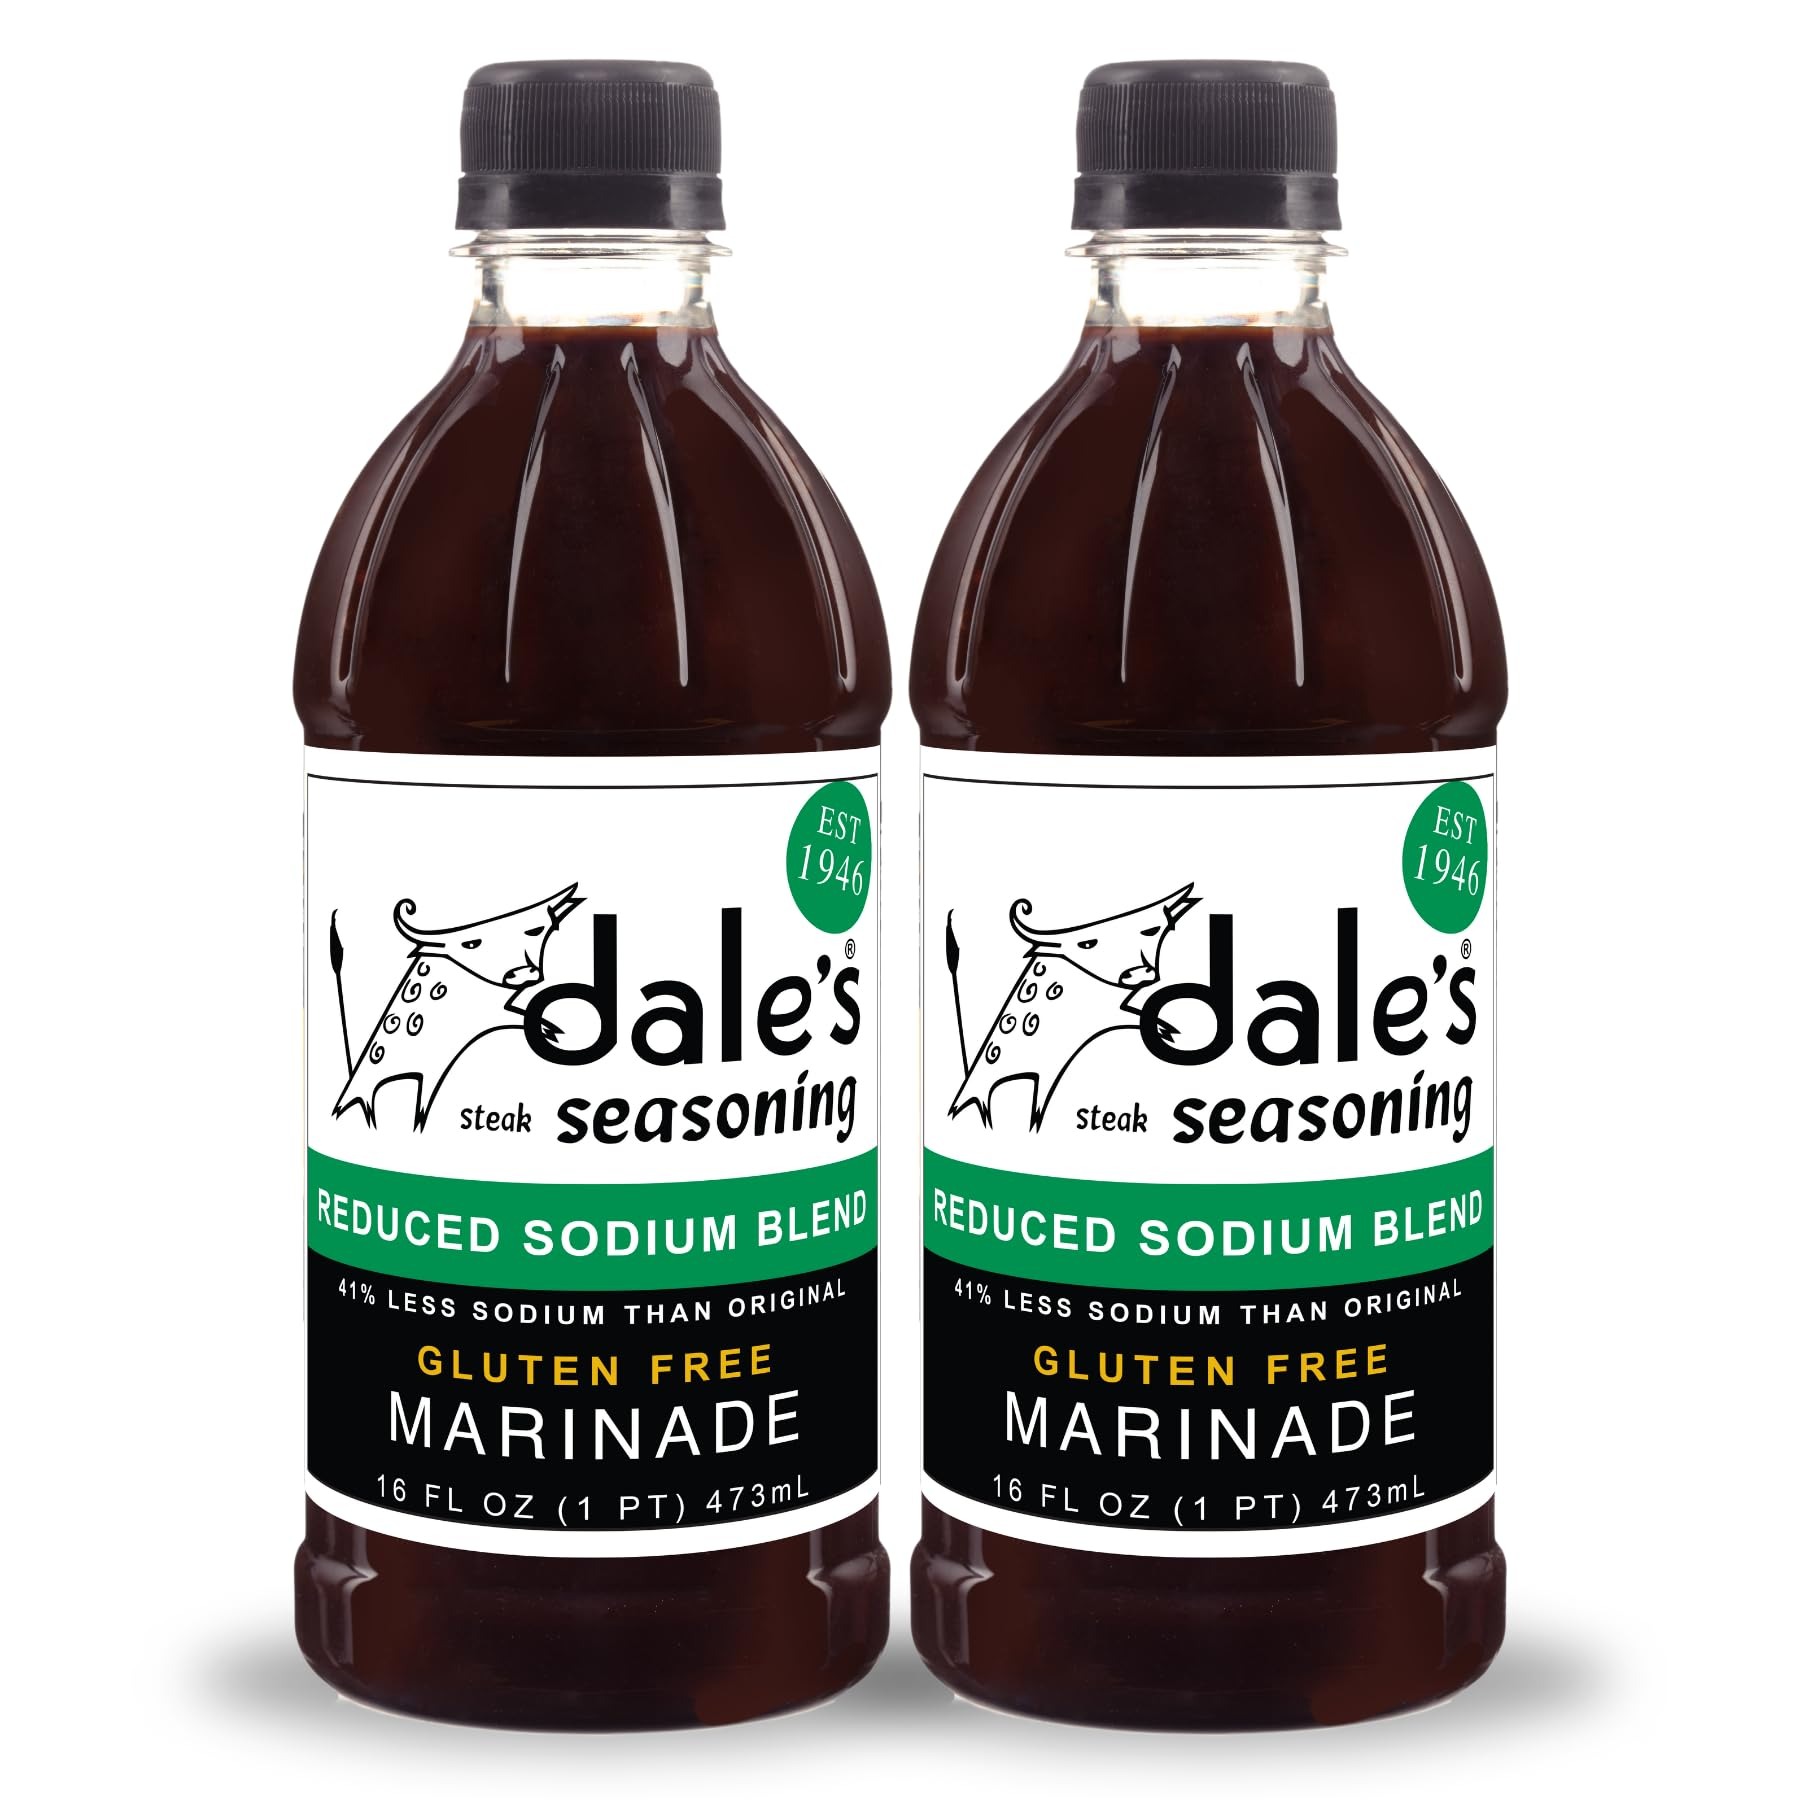
Item Name: Dale's Reduced Sodium Steak Seasoning and Marinade | (2) 16 oz Bottles | Our Award Winning Steak Sauce and Marinade is Cholesterol Free and Low Sodium I Gluten Free
Bullet Point 1: ✅ REDUCED SODIUM FLAVOR ENHANCEMENT: Elevate the sensory experience of your meals with the exceptional taste of Dale's Reduced Sodium Blend Steak Seasoning. Meticulously curated, this blend strikes the perfect balance between reduced sodium content and rich flavor infusion.
Bullet Point 2: ✅ EXOTIC SPICE BLEND: Embark on a journey of taste with our carefully curated blend of exotic spices. Each ingredient is thoughtfully selected to create a harmonious symphony of flavors, ensuring a memorable dining experience with every mouthful.
Bullet Point 3: ✅ INSTANT FLAVOR INFUSION: Bid farewell to lengthy marination times! Our sauce offers an instant infusion of flavor, revolutionizing your cooking routine. With its unique formulation, you can achieve the same bold and savory taste without the wait.
Bullet Point 4: ✅ HEALTH-CONSCIOUS OPTION: Prioritize your well-being without compromising on taste. Our sauce is a health-conscious choice, crafted to be gluten-free, free from cholesterol, and with zero trans fats. Enhance your dishes guilt-free while maintaining your nutritional goals.
Bullet Point 5: ✅ CUSTOMER SATISFACTION GUARANTEED: At the heart of our mission lies your ultimate satisfaction. We're dedicated to not only elevating your dishes but also ensuring your culinary experience is nothing short of exceptional. From the carefully selected ingredients to the meticulous crafting process, every aspect of our sauce is designed with your delight in mind.
Product Description: <p>&nbsp;</p><p><strong>INTRODUCING DALE'S REDUCED SODIUM BLEND STEAK SEASONING - YOUR PATHWAY TO ELEVATE CULINARY DELIGHT!</strong></p><p>&nbsp;</p><p><strong>Are you ready to take your culinary journey to new heights?</strong> Look no further than Dale's Reduced Sodium Blend Steak Seasoning. Crafted with a passion for exceptional taste and meticulous attention to detail, this seasoning blend promises an unparalleled sensory experience that will leave your taste buds dancing with delight. At Dale's, we understand the importance of both flavor and health-conscious choices.</p><p>&nbsp;</p><p><strong>Say goodbye to lengthy marination times!</strong> Our revolutionary blend offers an instant infusion of flavor, making your cooking routine more efficient and exciting. Your dishes will be bursting with flavor from the very first bite.</p><p>&nbsp;</p><p><strong>Prioritize your well-being without compromising on taste.</strong> Dale's Reduced Sodium Blend Steak Seasoning is a health-conscious choice that's free from cholesterol, and contains zero trans fats. Enhance your dishes guilt-free while staying true to your nutritional goals.&nbsp;</p><p>&nbsp;</p><p><strong>Transform your meals into extraordinary culinary creations</strong> with Dale's Reduced Sodium Blend Steak Seasoning. Elevate your flavor game and create unforgettable memories with every bite. Add Dale's to your cart today and let your taste buds embark on a flavor-packed adventure like never before!</p><p>&nbsp;</p><p>&nbsp;</p><ul><li>Soy Sauce (Water, Salt, Hydrolyzed Soy Protein, Corn Syrup, Caramel Coloring),</li><li>Soybean Oil,&nbsp;</li><li>Water,&nbsp;</li><li>Corn Syrup,&nbsp;</li><li>Vinegar,&nbsp;</li><li>Salt,&nbsp;</li><li>Spices,&nbsp;</li><li>Less than 2% Dehydrated Onion,&nbsp;</li><li>Dehydrated Garlic,&nbsp;</li><li>Xanthan Gum,&nbsp;</li><li>Potassium Sorbate,&nbsp;</li><li>Sodium Benzoate,&nbsp;</li><li>Propylene Glycol Alginate,&nbsp;</li><li>EDTA,&nbsp;</li><li>Caramel Color.</li></ul>
Value: 32.0
Unit: Fl Oz

Price: 14